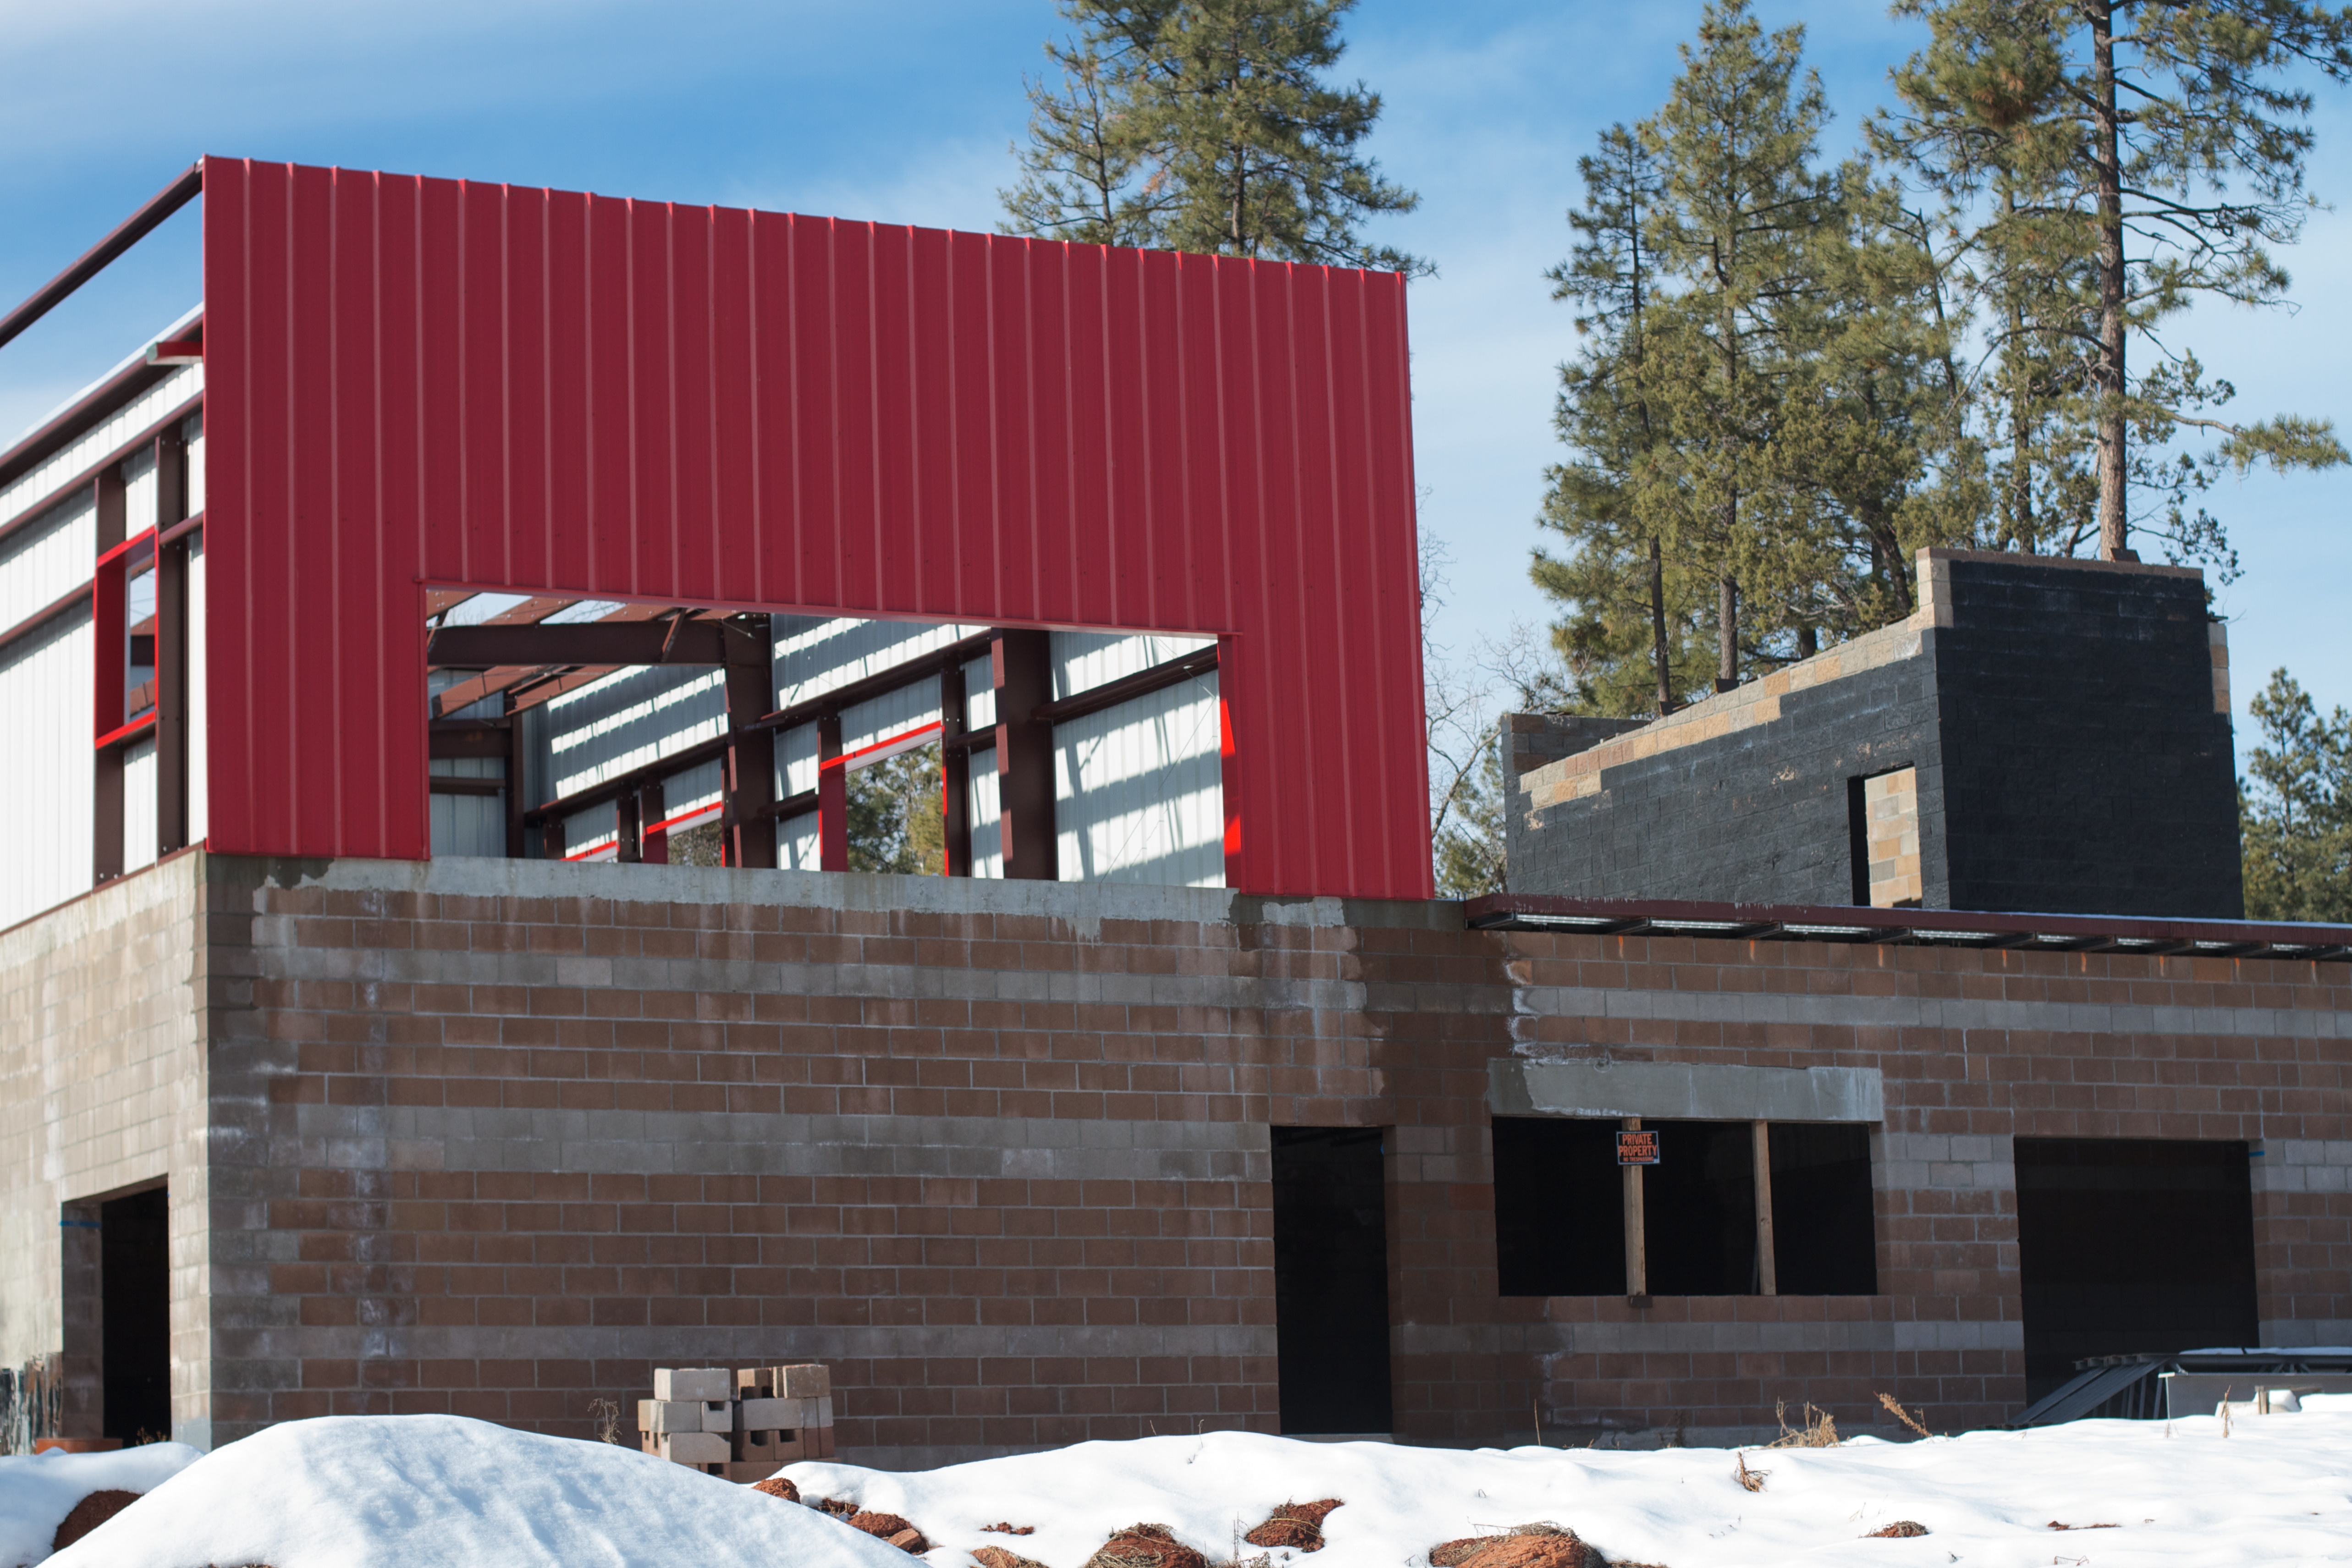
wood, roof, barn, home, construction, facade, siding